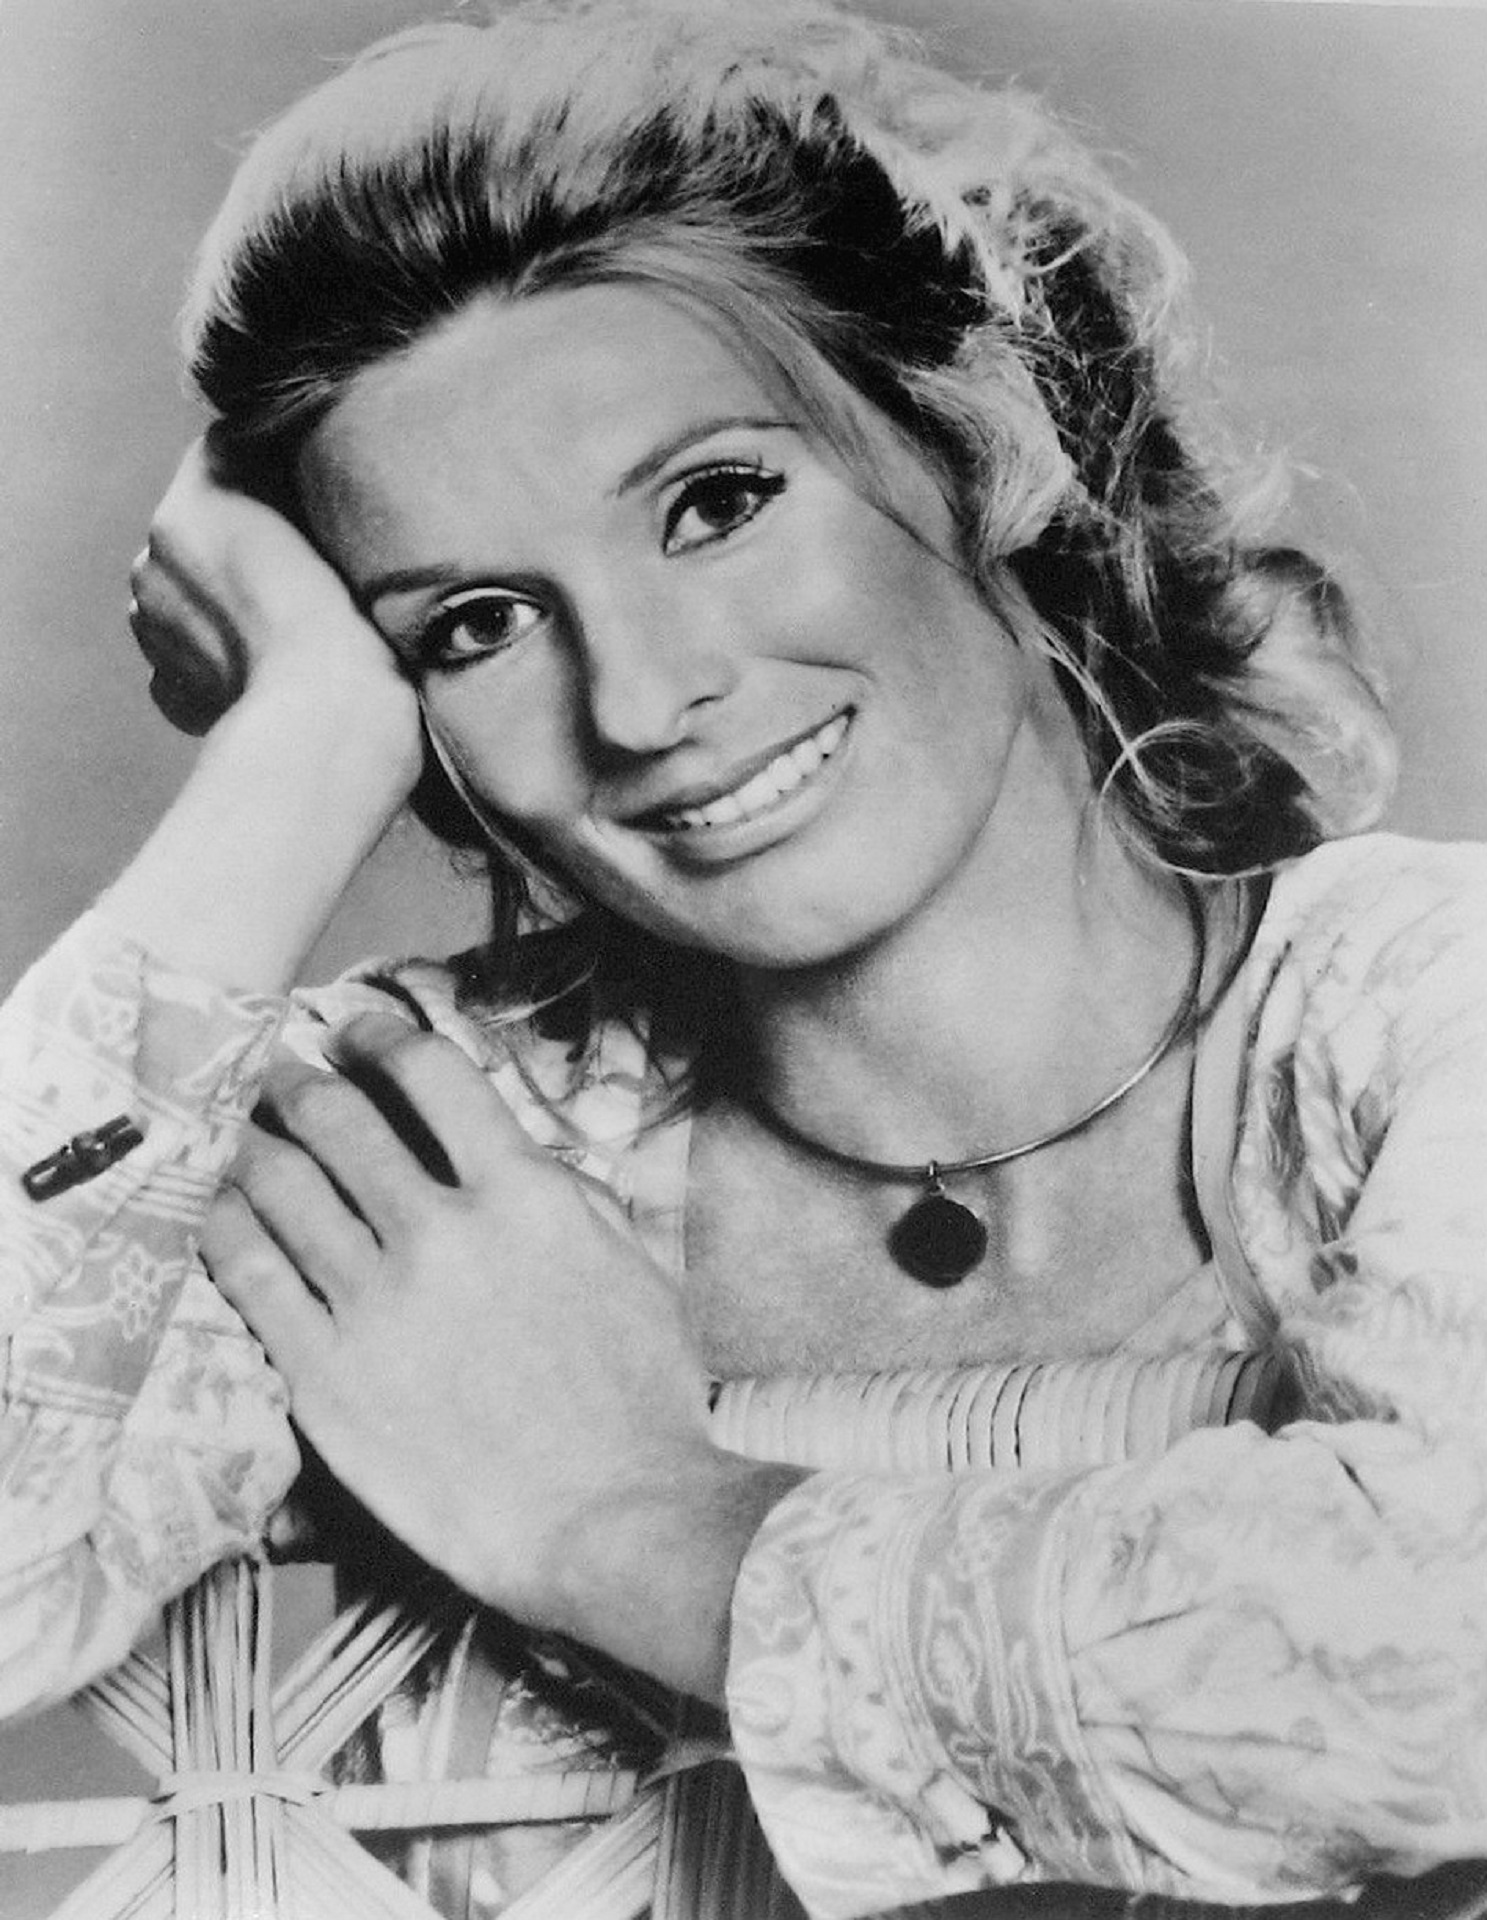
person, black and white, vintage, star, film, female, hollywood, portrait, television, tv, monochrome, hairstyle, stage, sketch, drawing, cinema, entertainment, celebrity, movies, actress, comedy, photo shoot, monochrome photography, art model, motion pictures, cloris leachman, 8 emmies